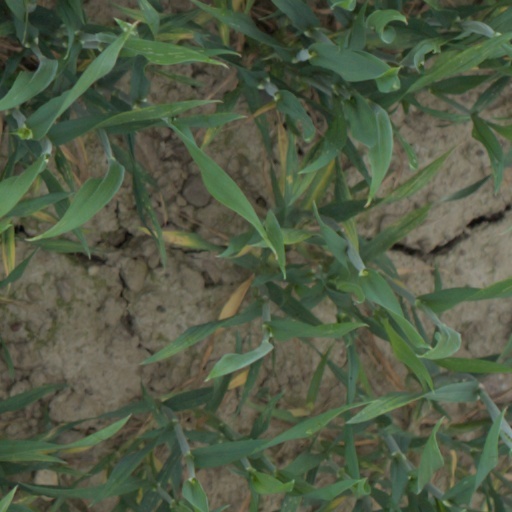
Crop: wheat